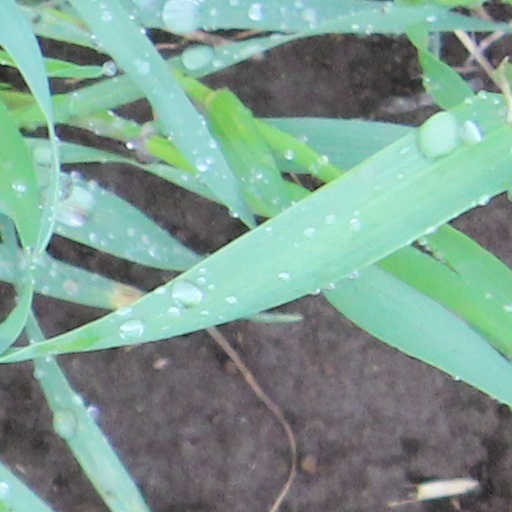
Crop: wheat